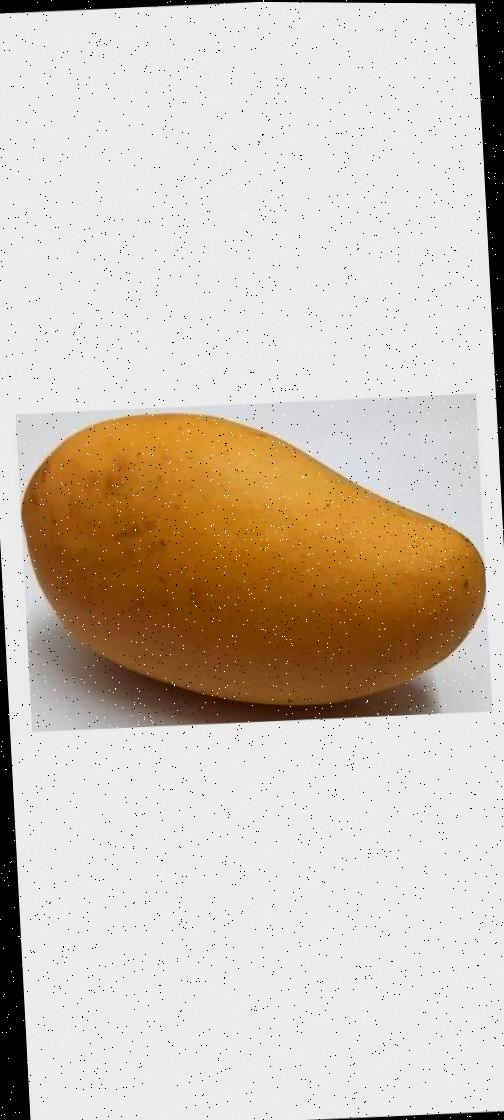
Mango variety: Katimon